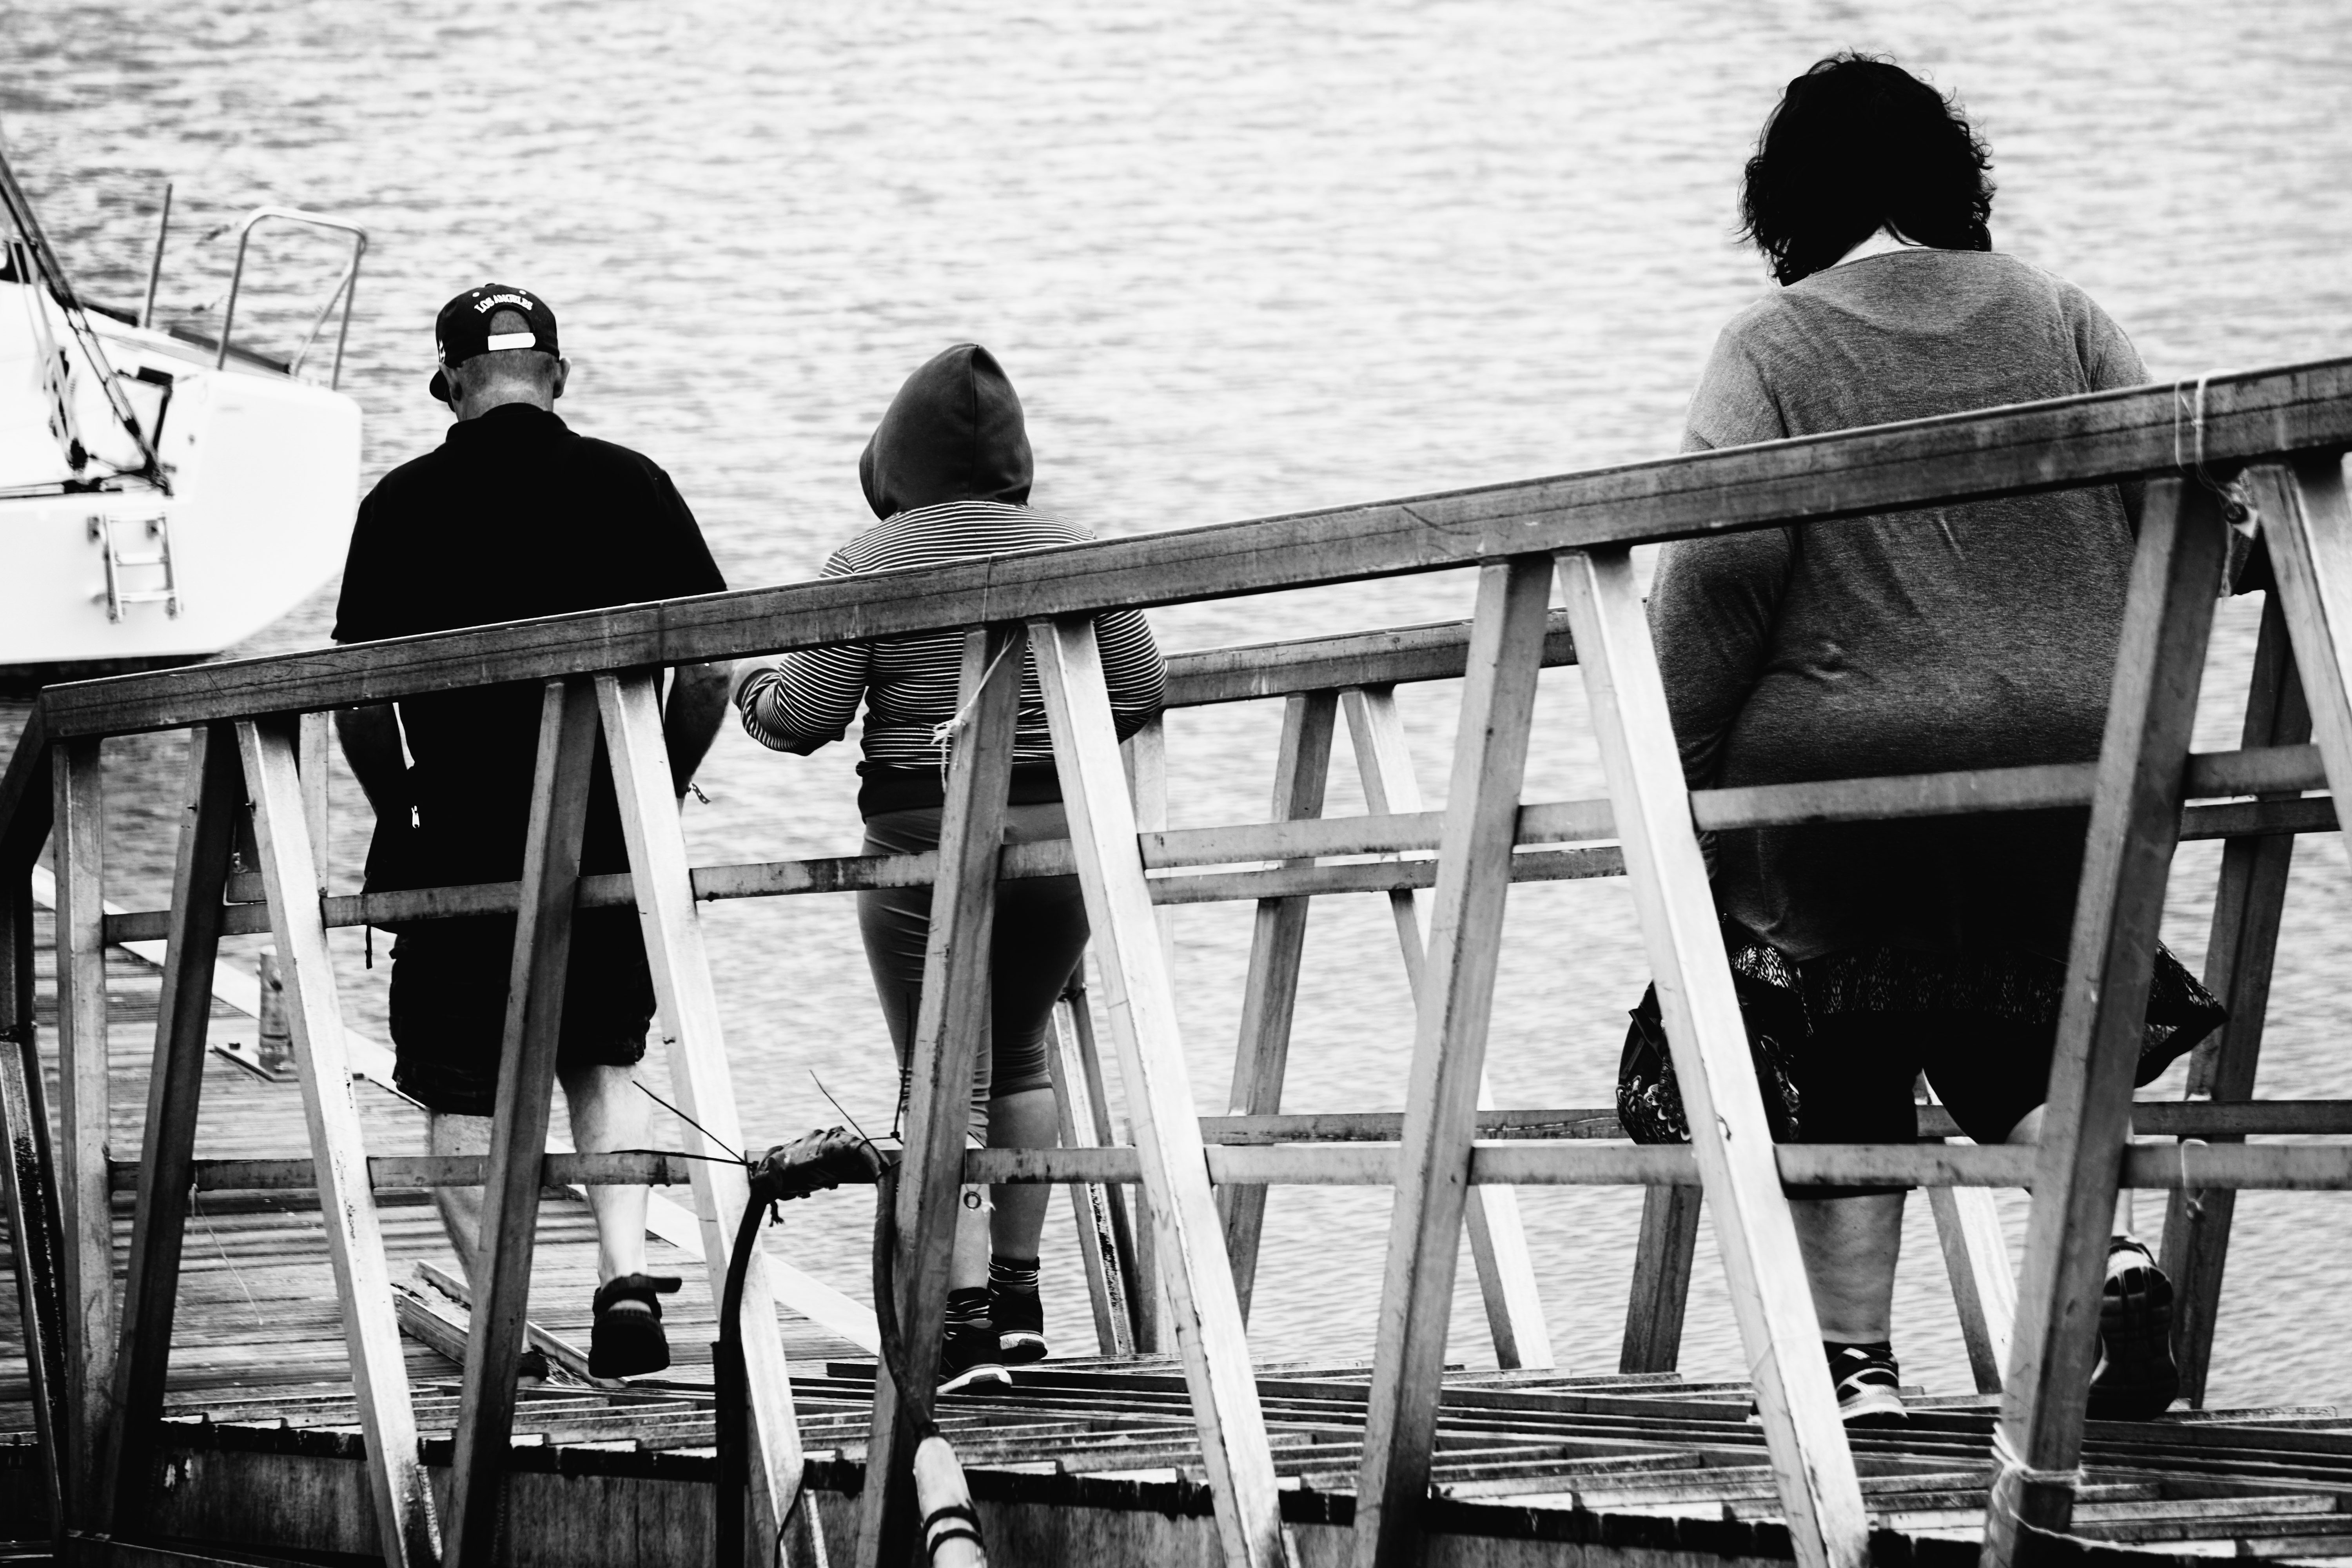
man, sea, water, ocean, black and white, group, people, boat, bridge, photography, pier, river, recreation, monochrome, leisure, hoodie, jacket, outdoors, cap, photograph, image, wear, adult, monochrome photography, transportation system